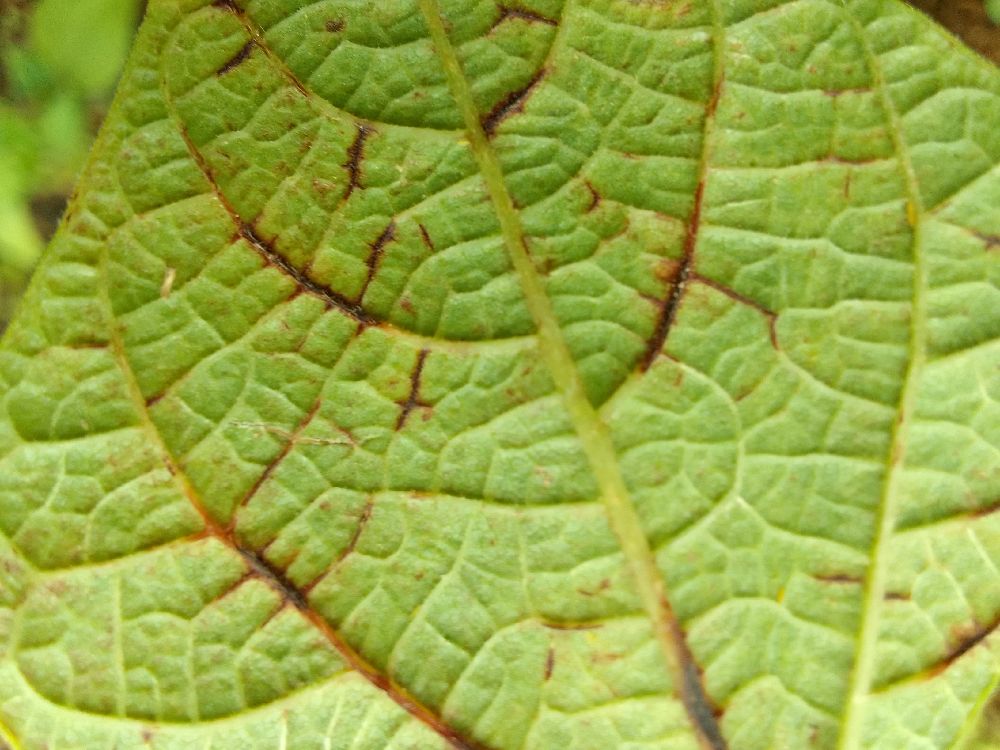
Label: anthracnose